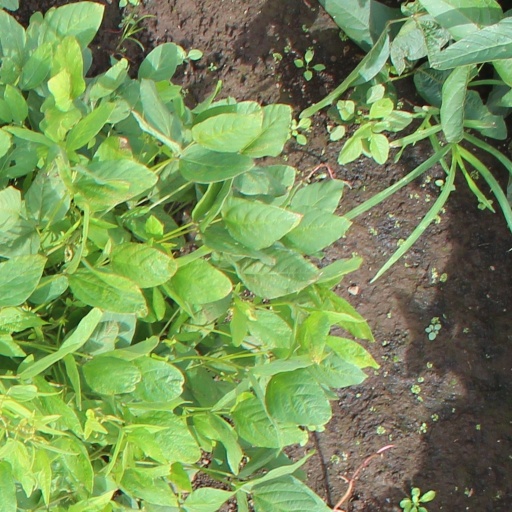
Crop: soybean